Culture of Dhaka

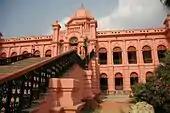
Ahsan Manzil, also knows as the Pink Palace. It is located in Kumartoli

The Old City of Dhaka is home to over 2,000 buildings built between the 16th and 19th centuries, which form an integral part of Dhaka's cultural heritage.